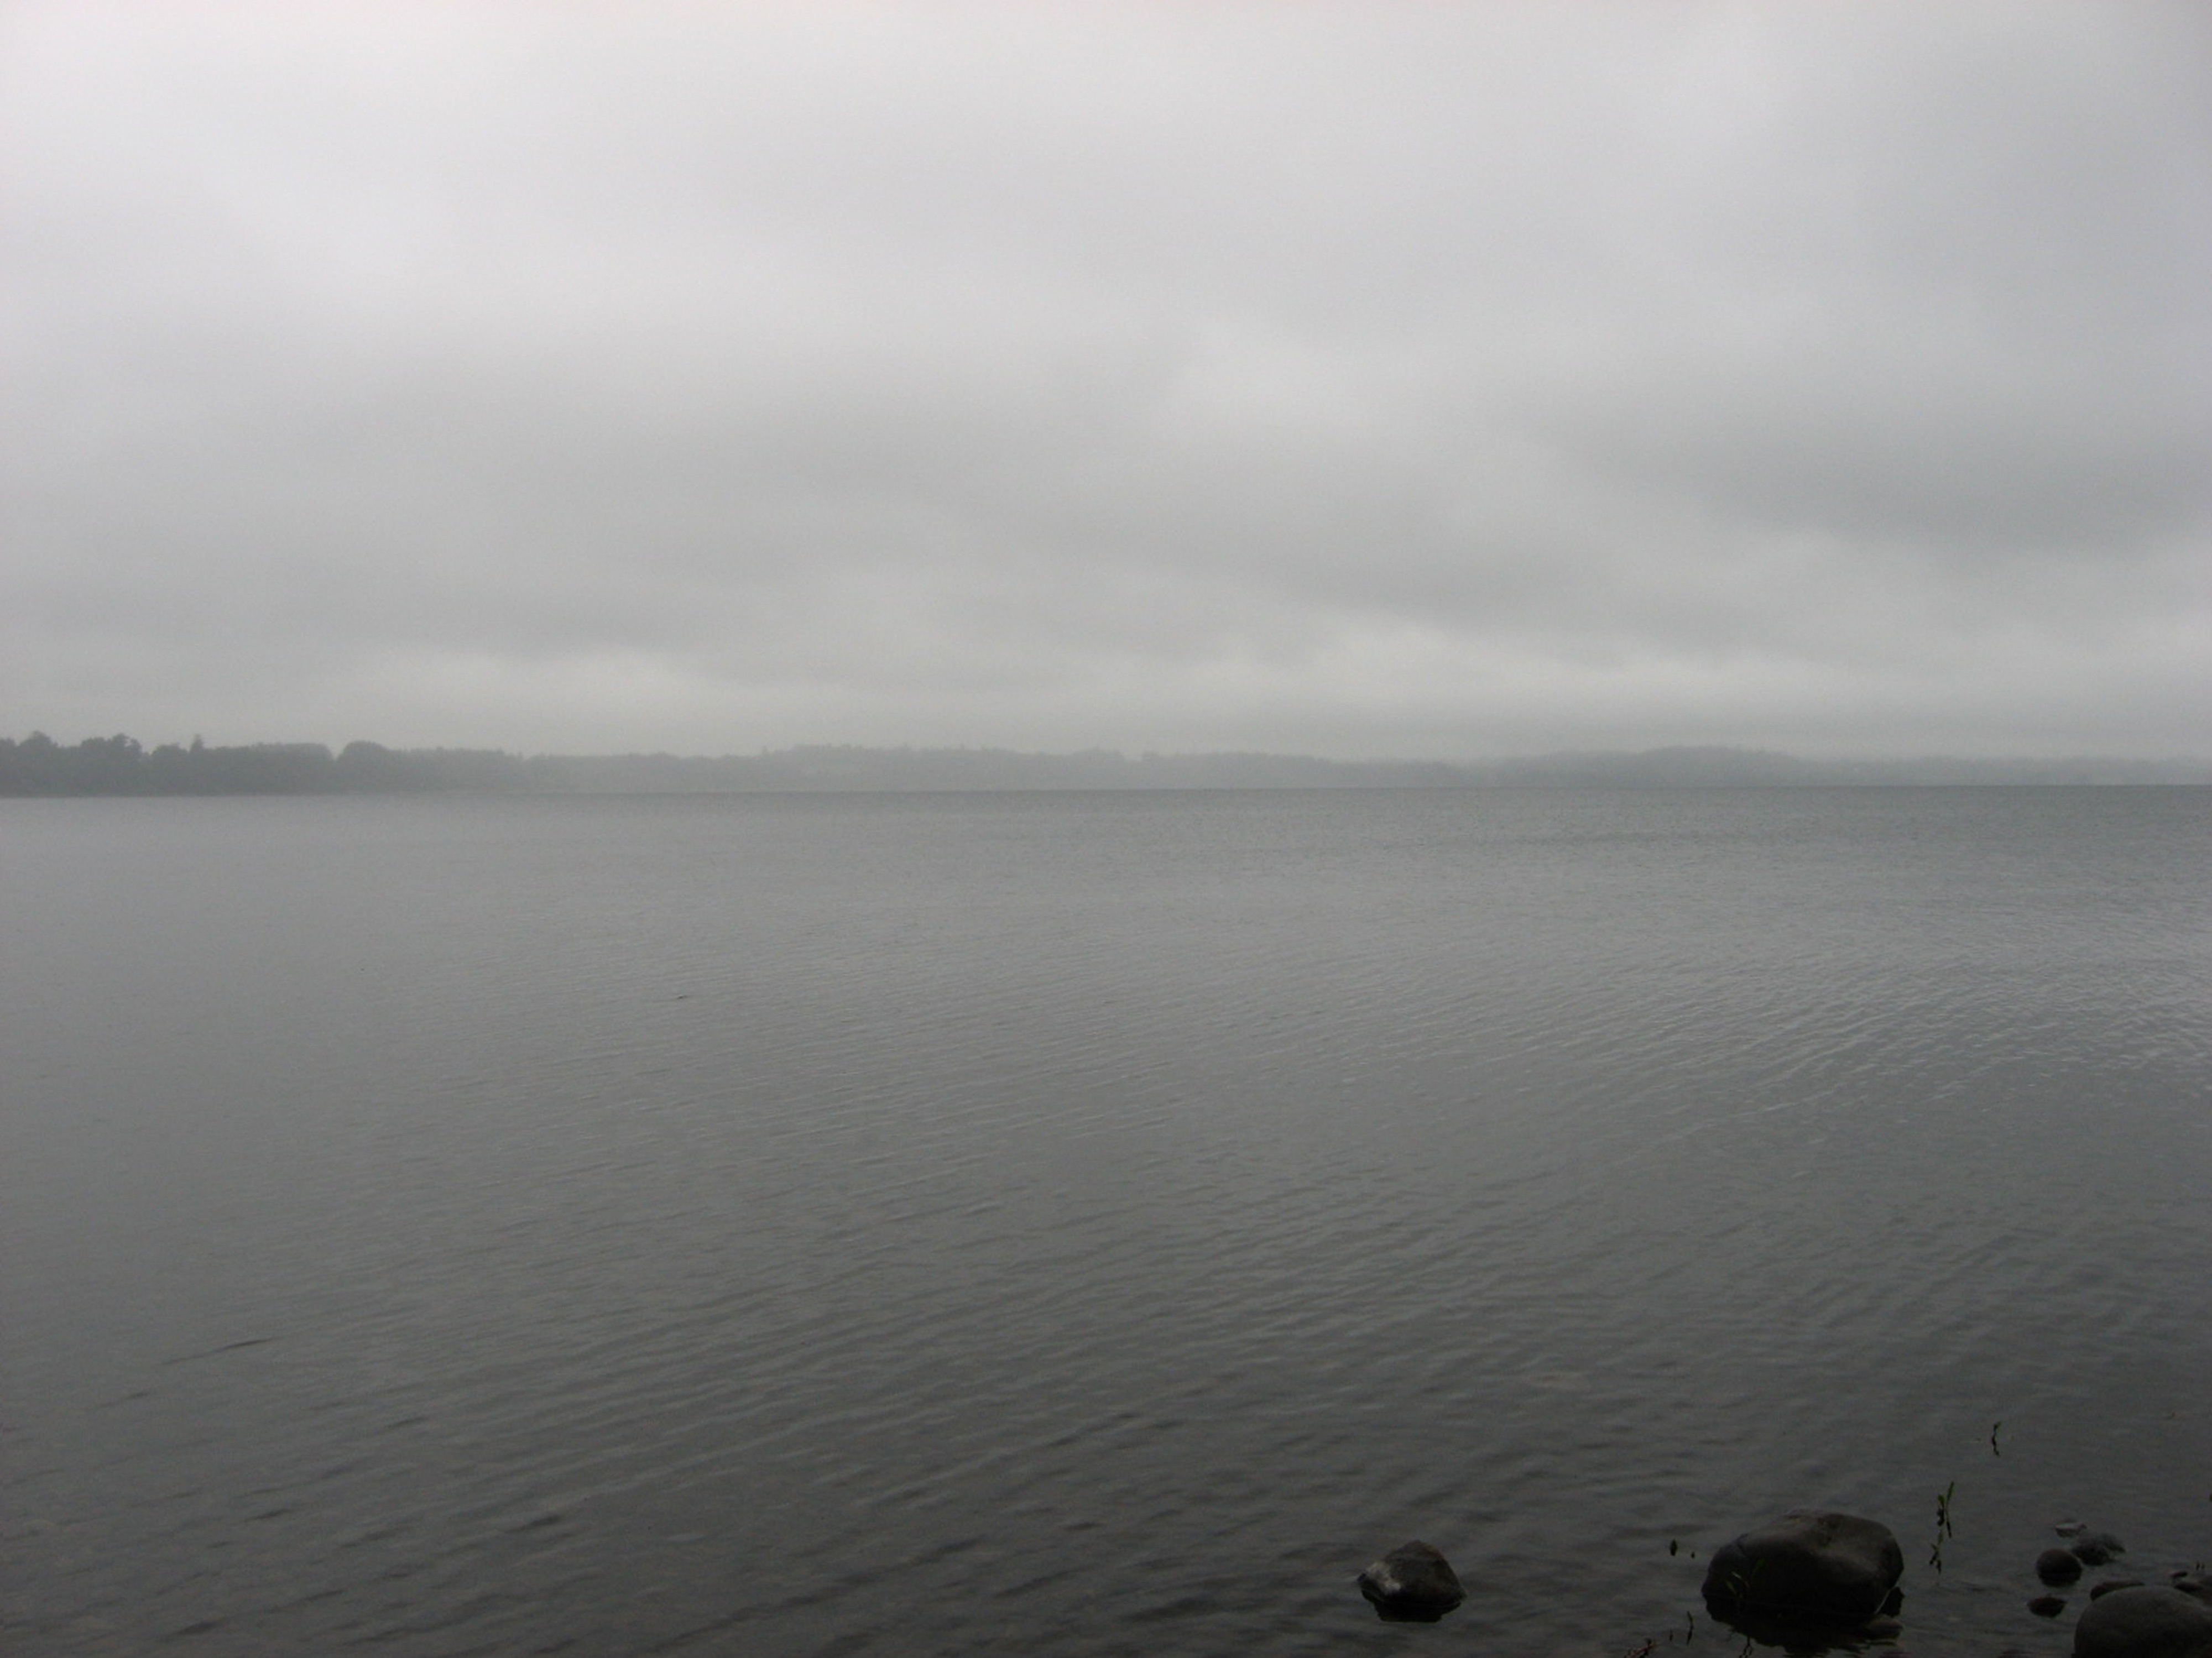
beach, sea, coast, ocean, horizon, cloud, fog, mist, morning, shore, wave, lake, dawn, weather, bay, body of water, mudflat, atmospheric phenomenon, wind wave